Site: brandenburg
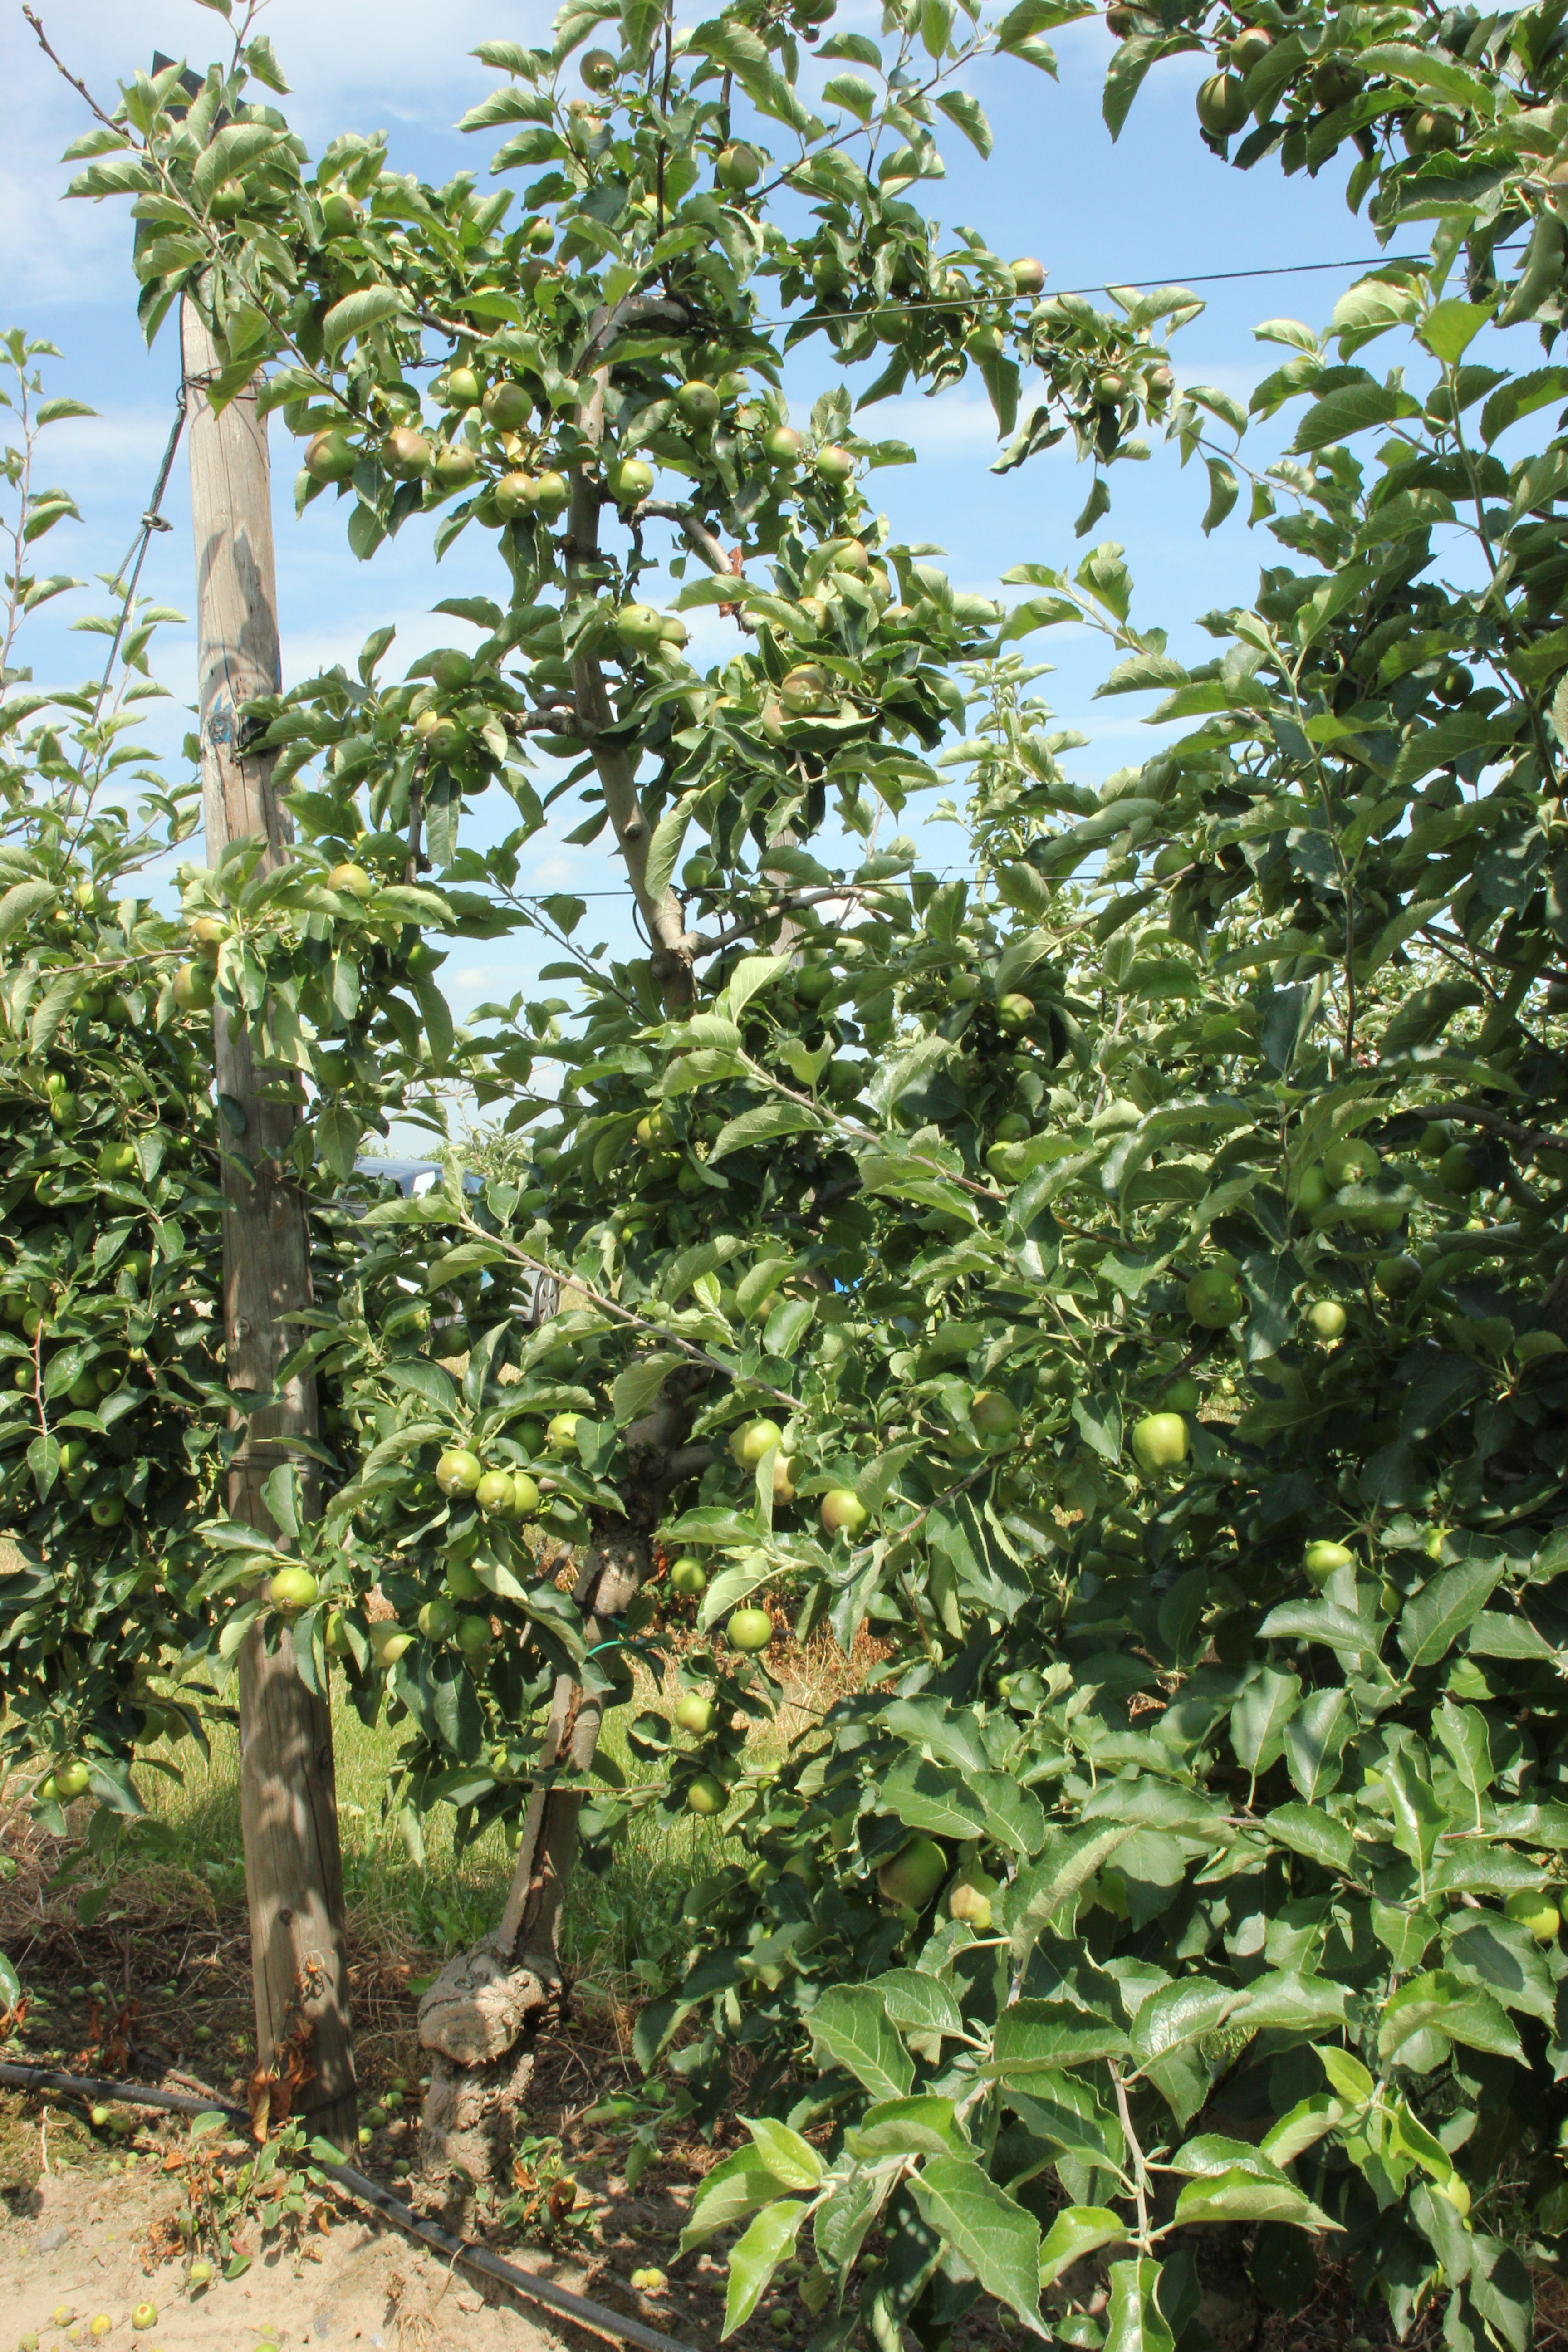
Growth stage (BBCH 74): Development of fruit